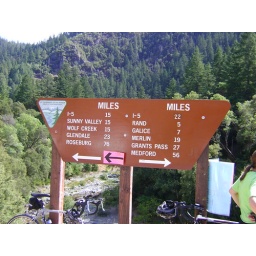
Grave Creek boat ramp, Rogue River, near Merlin, OR. The pink arrow was our route marker.